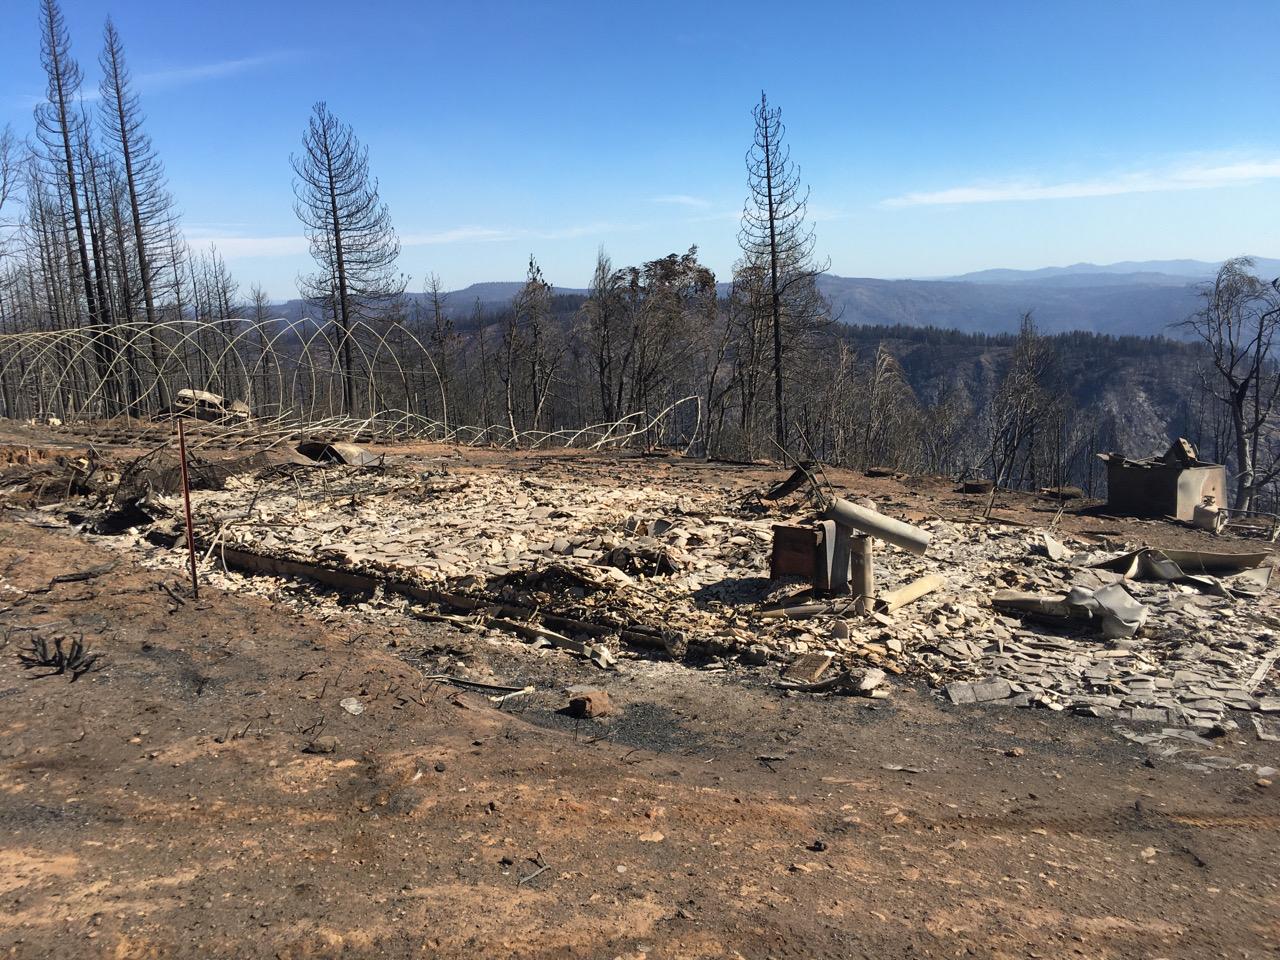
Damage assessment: destroyed